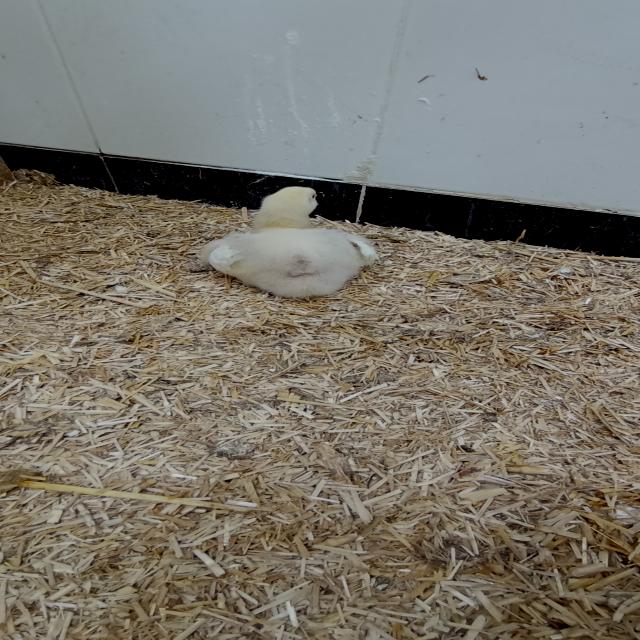
Weight: 393 g